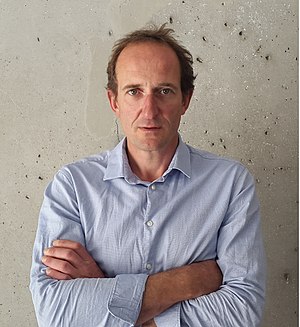
Philippe Méaille
Philippe Méaille, er en fransk forfatter, kurator og samtidskunstsamler. I 2016 grundlagde Château de Montsoreau-Museet for Samtidskunst.